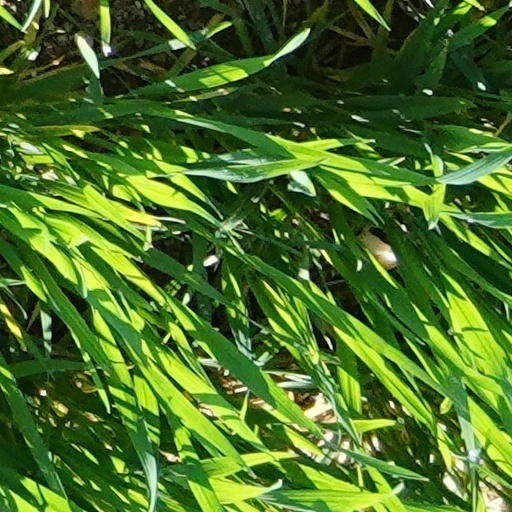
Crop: wheat